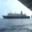
Label: ship